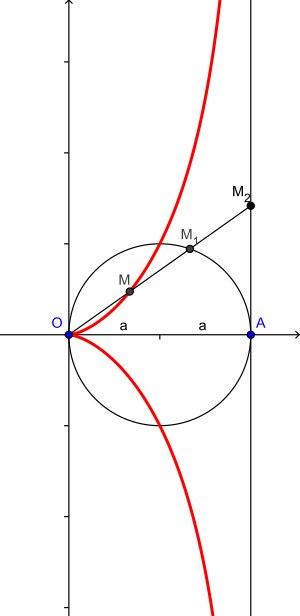
La cissoïde de Dioclès est une courbe construite par Dioclès au IIᵉ siècle av. J.-C., dans le but de résoudre graphiquement le problème de la duplication du cube. Elle fut étudiée plus complètement au XVIIᵉ siècle par Fermat, Huygens et Sluse.